Joan Collins (politician)

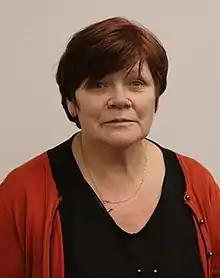
Collins in 2020

Joan Collins (born 4 June 1961) is an Irish Right to Change politician who was a Teachta Dála (TD) for the Dublin South-Central constituency from 2011 to 2024.